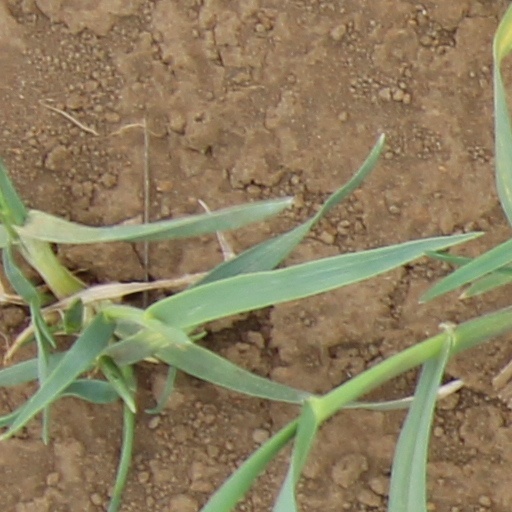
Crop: wheat